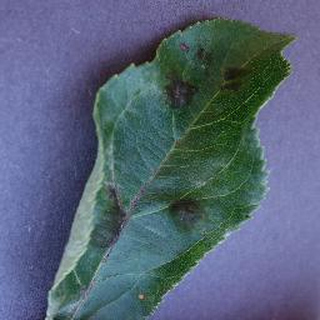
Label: apple_apple_scab